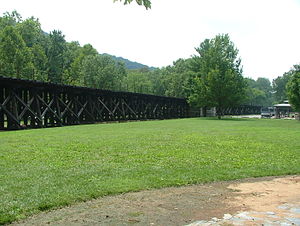
Harpers Ferry / Billeder
Harpers Ferry er en lille by i Jefferson County, West Virginia i USA. Byen ligger, hvor Potomacfloden og Shenandoahfloden mødes. Byen ligger i en floddal omgivet af bjerge på alle sider. Statsgrænserne mellem West Virginia, Virginia og Maryland mødes ved byen, og Harpers Ferry er således West Virginias østligste by.